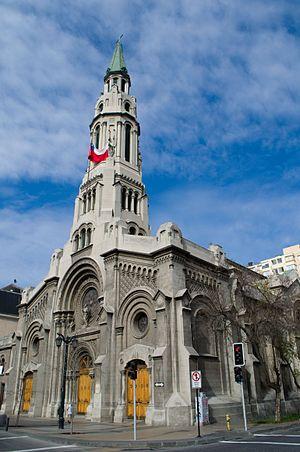
L'église Saint-Lazare est une église catholique située à Santiago du Chili placée sous le vocable de saint Lazare; elle est sise calle Ejército Libertador esquina Gorbea, dans le centre de la ville. Inaugurée le 15 août 1930, elle est administrée depuis 1980 par les Clercs réguliers de la Mère de Dieu. Elle a été déclarée monument national du Chili, dans la catégorie des monuments historiques, selon le décret suprême nº 21, du 16 janvier 1992.